Club of Madrid

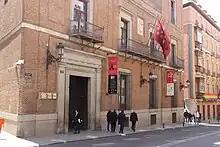
Club de Madrid's Secretariat

Club de Madrid has two advisory bodies, the President's Circle, made up of individuals and organizations that support the Club's objectives, and the Advisory Committee, composed of fellows who are experts in their fields. The Secretariat, under the direction of the Secretary General, is responsible for the daily management of the Club de Madrid.